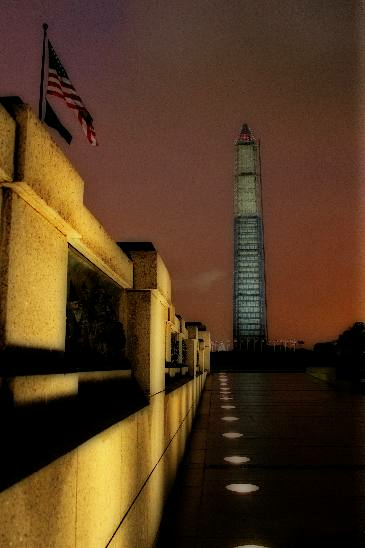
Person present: No